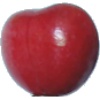
Label: Cherry 2